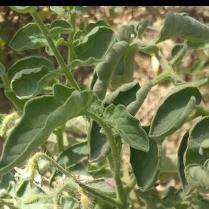
Crop: Tomato
Condition: virosis-d